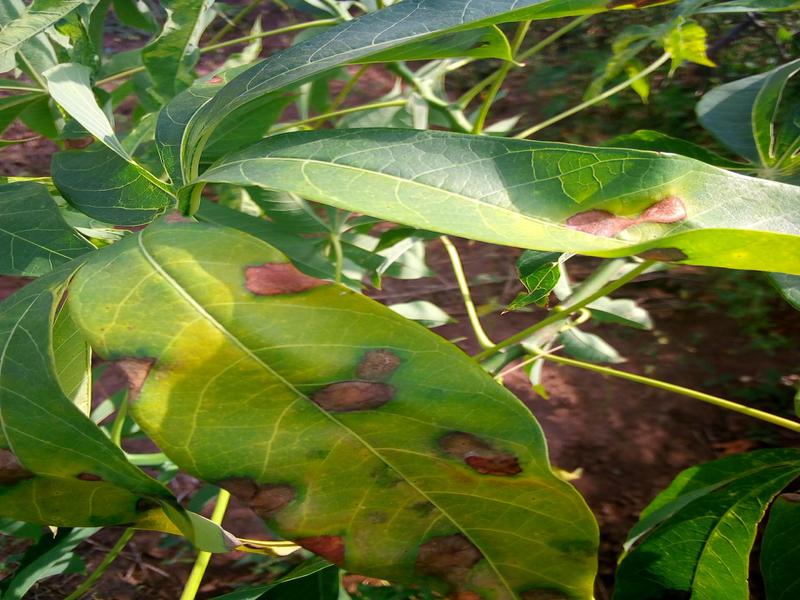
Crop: cassava
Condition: brown_streak_disease